Melon (apple)

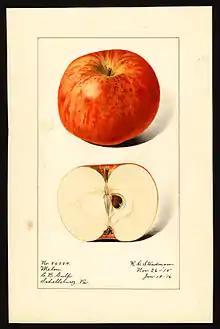

The 'Melon' apple, also called 'Watermelon' and 'Norton's Melon' is a partly red dessert apple in season from autumn through early winter. Its quality is excellent, but it does not keep well into late winter. It originated among seedling trees that were brought from Connecticut to make an orchard in New York state in 1800.